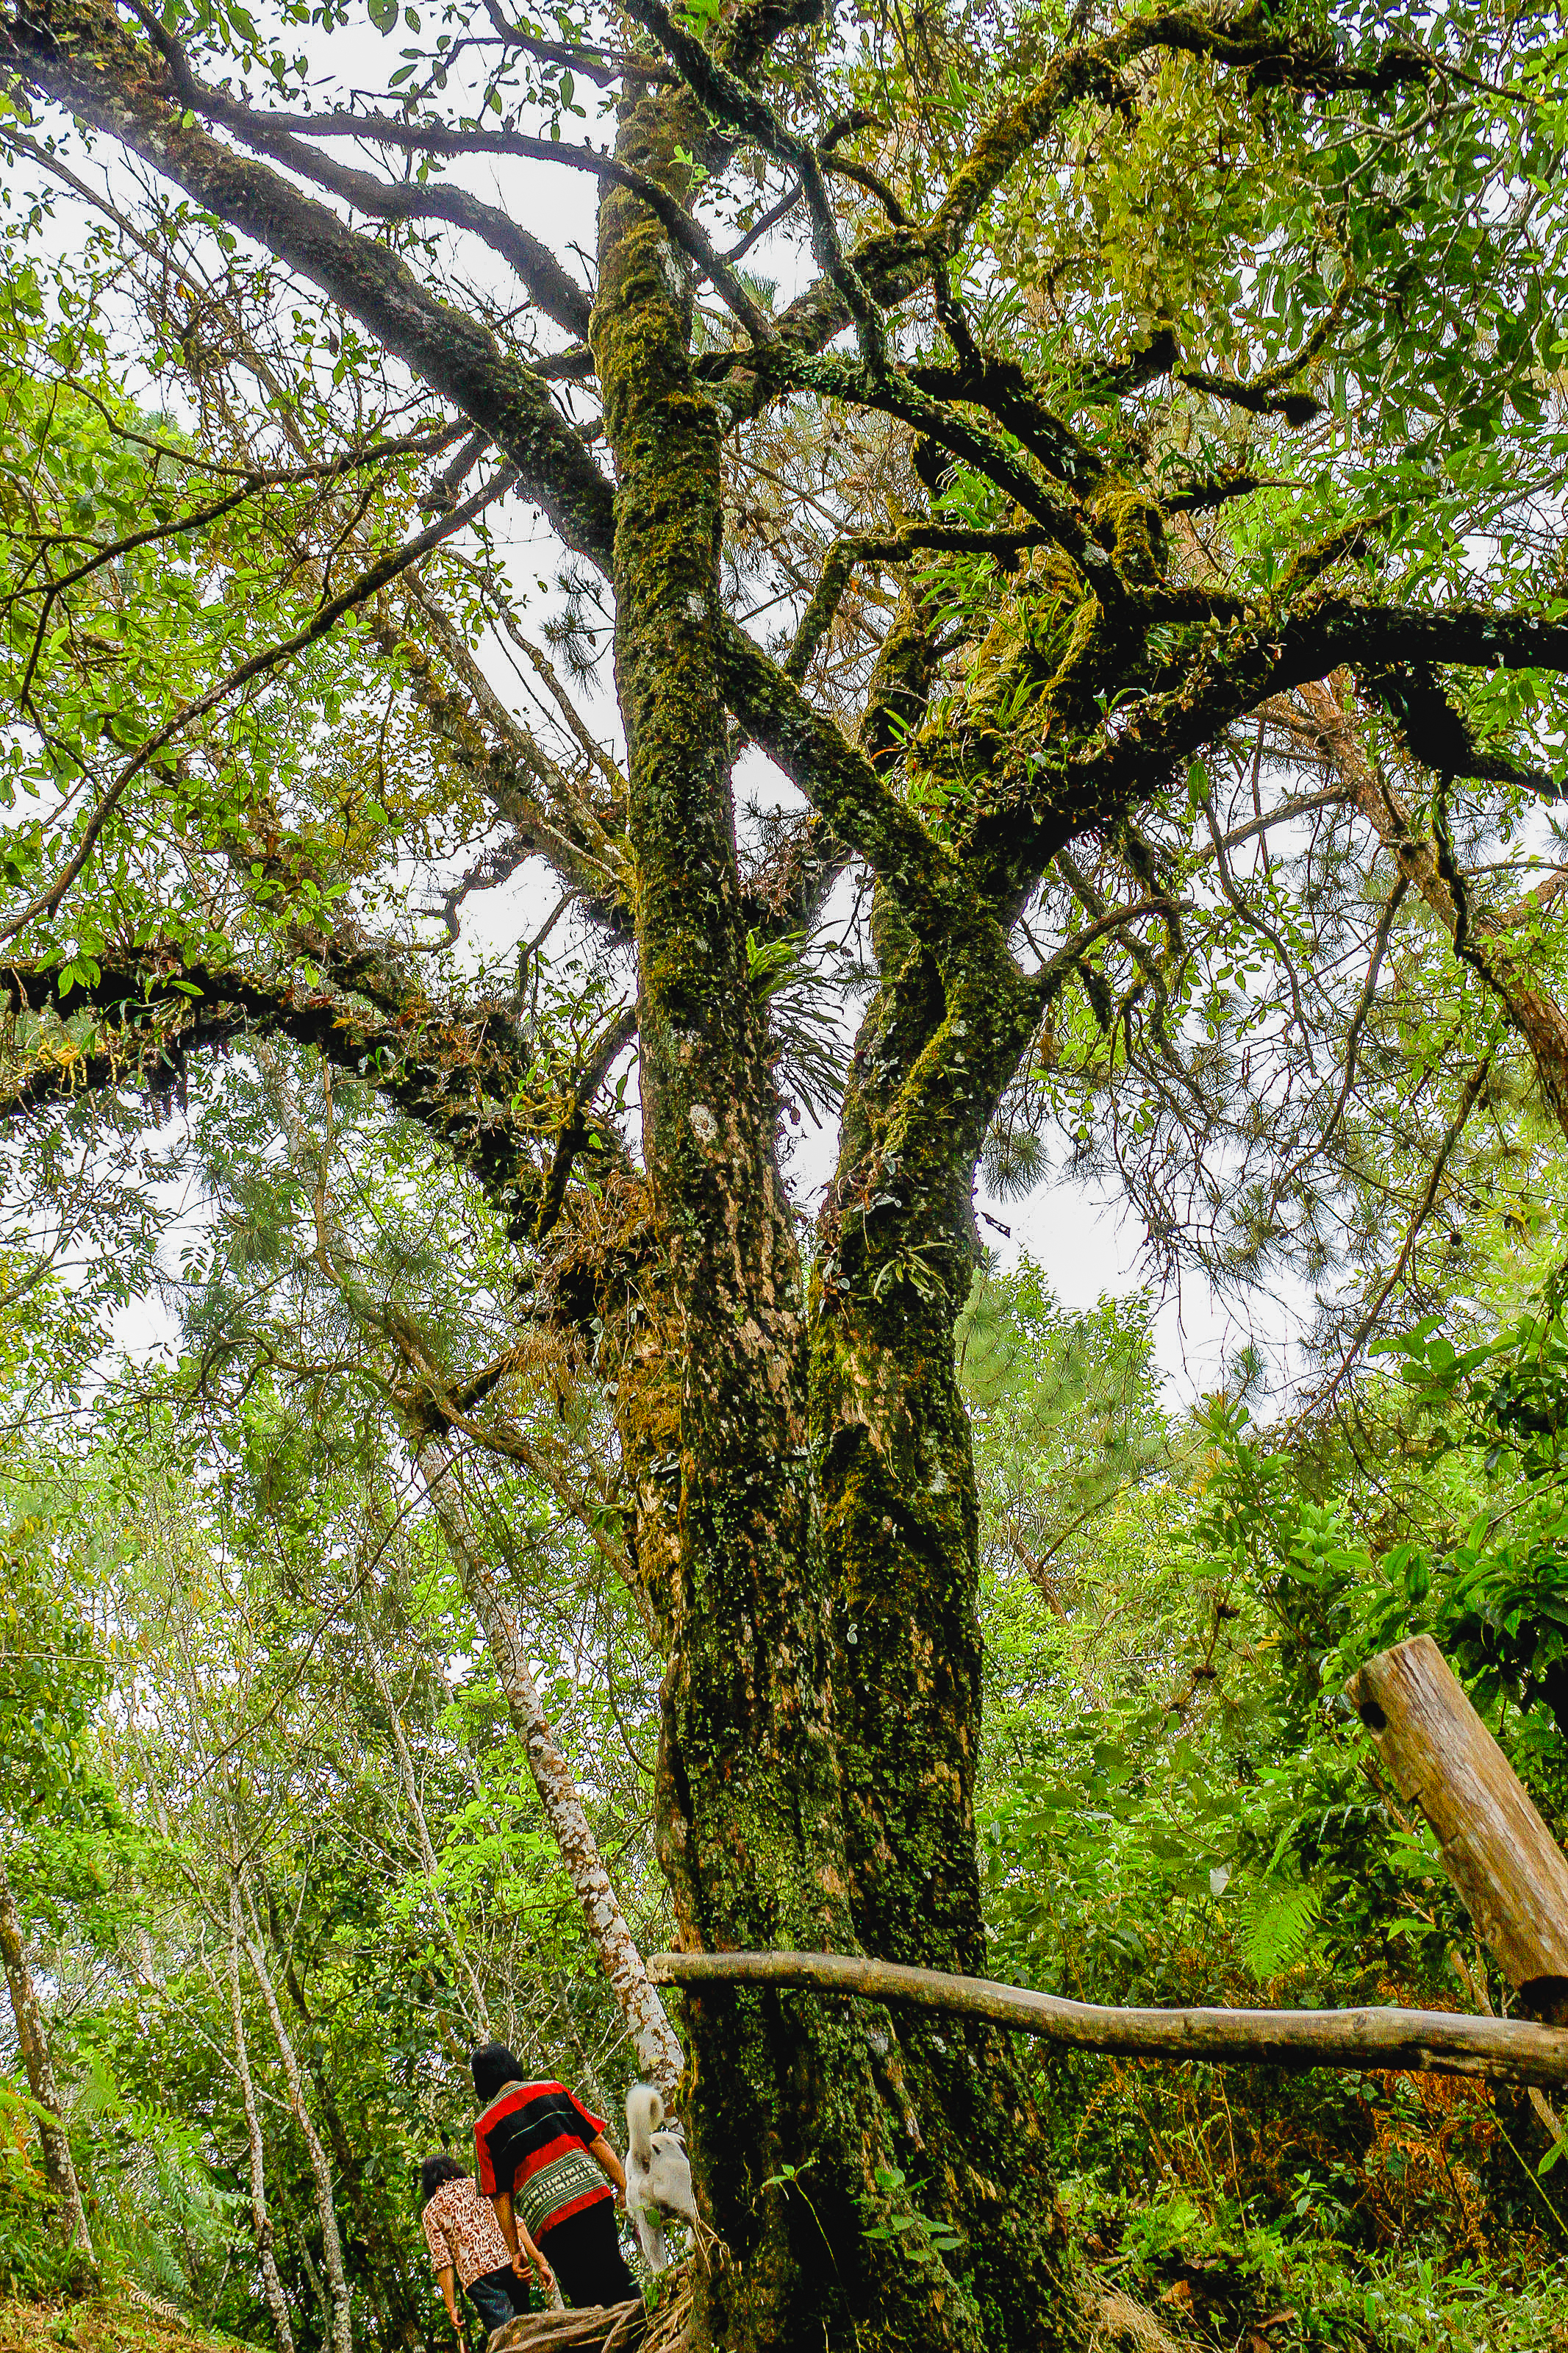
albizia, asian, background, big, botany, branch, bright, bush, canopy, collection, ecology, environment, evergreen, field, flowering, foliage, forest, fresh, green, growth, individual, isolated, jungle, large, leaf, monkeypod, natural, nature, object, old, organic, plant, rain, rainforest, saman, samanea, season, set, shade, spring, stem, summer, sunny, tall, thailand, tree, tropical, trunk, white, wood, vegetation, woody plant, nature reserve, natural environment, biome, old growth forest, woodland, valdivian temperate rain forest, grass, plant stem, deciduous, wildlife, temperate broadleaf and mixed forest, Northern hardwood forest